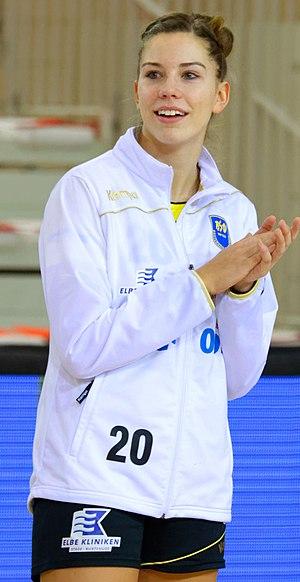
Rencontre du 3e tour de la Coupe des Vainqueurs de Coupe. A Issy Les Moulineaux, le 22 novembre 2015.
Emily Charlot Bölk, née le 26 avril 1998 à Buxtehude, est une handballeuse internationale allemande évoluant au poste d'arrière gauche.